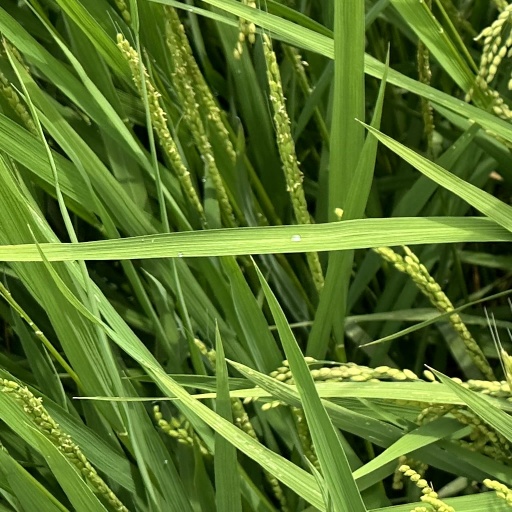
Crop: rice